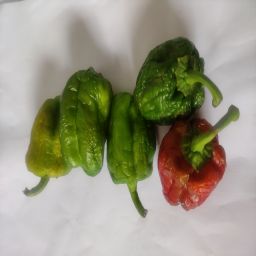
Crop: Bell Pepper
Quality: Old